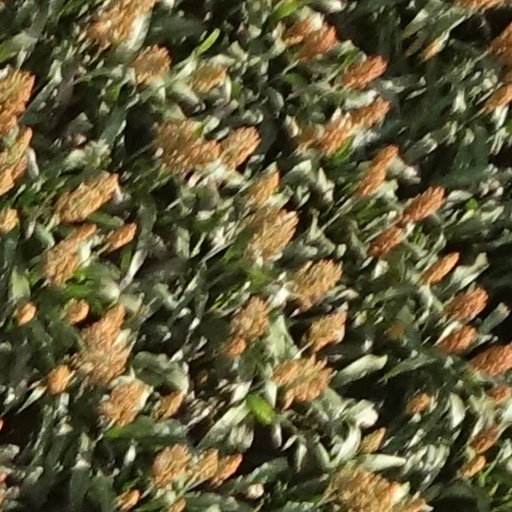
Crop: sorghum